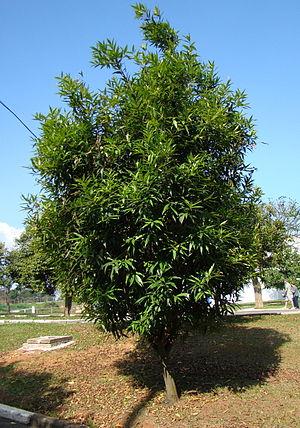
Le jamrosat, aussi appelé jambrosade, jambosier, jam-rose ou encore pomme rose, est un arbre de la famille des Myrtacées, originaire de la région indo-malaise.